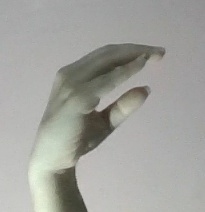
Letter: jeem